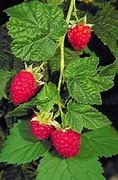
Label: raspberry